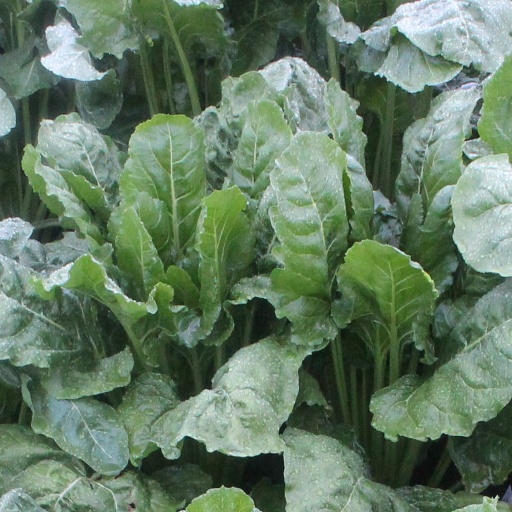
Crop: sugar beet